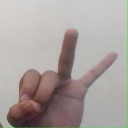
अक्षर: ण